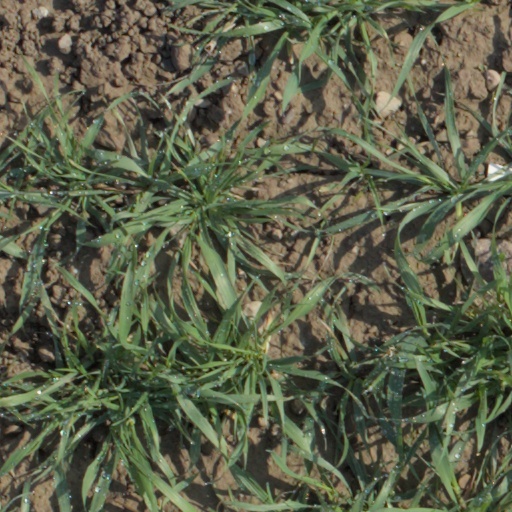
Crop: wheat